Trempealeau River

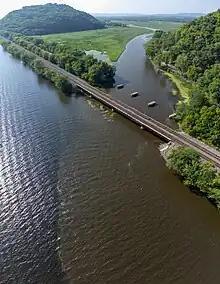
Trempealeau River confluence with Mississippi

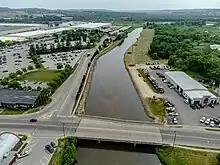
Trempealeau River in Arcadia

The Trempealeau River (pronounced "TREM-puh-lo", from the French trempe à l'eau, dip in water) is an tributary of the Mississippi River in the Driftless Area of western Wisconsin in the United States.